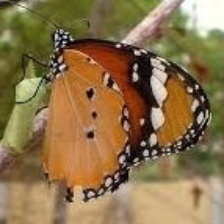
Species: DANAID EGGFLY
Butterfly family (ImageNet category): monarch